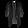
Label: Coat